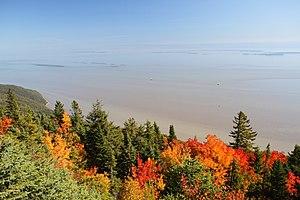
Belvédère La Cime, Réserve nationale de faune du cap Tourmente, Québec, Canada
Le fleuve Saint-Laurent est un fleuve situé au nord-est de l'Amérique du Nord reliant les Grands Lacs à l'océan Atlantique. Il est le seul émissaire du bassin des Grands Lacs. Sur la première partie de son parcours, il marque la frontière entre le Canada et les États-Unis, plus précisément entre la province canadienne de l'Ontario et l'État américain de New York, avant de traverser la province du Québec, pour se jeter dans le golfe du Saint-Laurent, dans l'ouest de l'océan Atlantique. Long de 1 197 km, son estuaire est le plus grand sur Terre avec une largeur de 48 km et une longueur de 370 km.